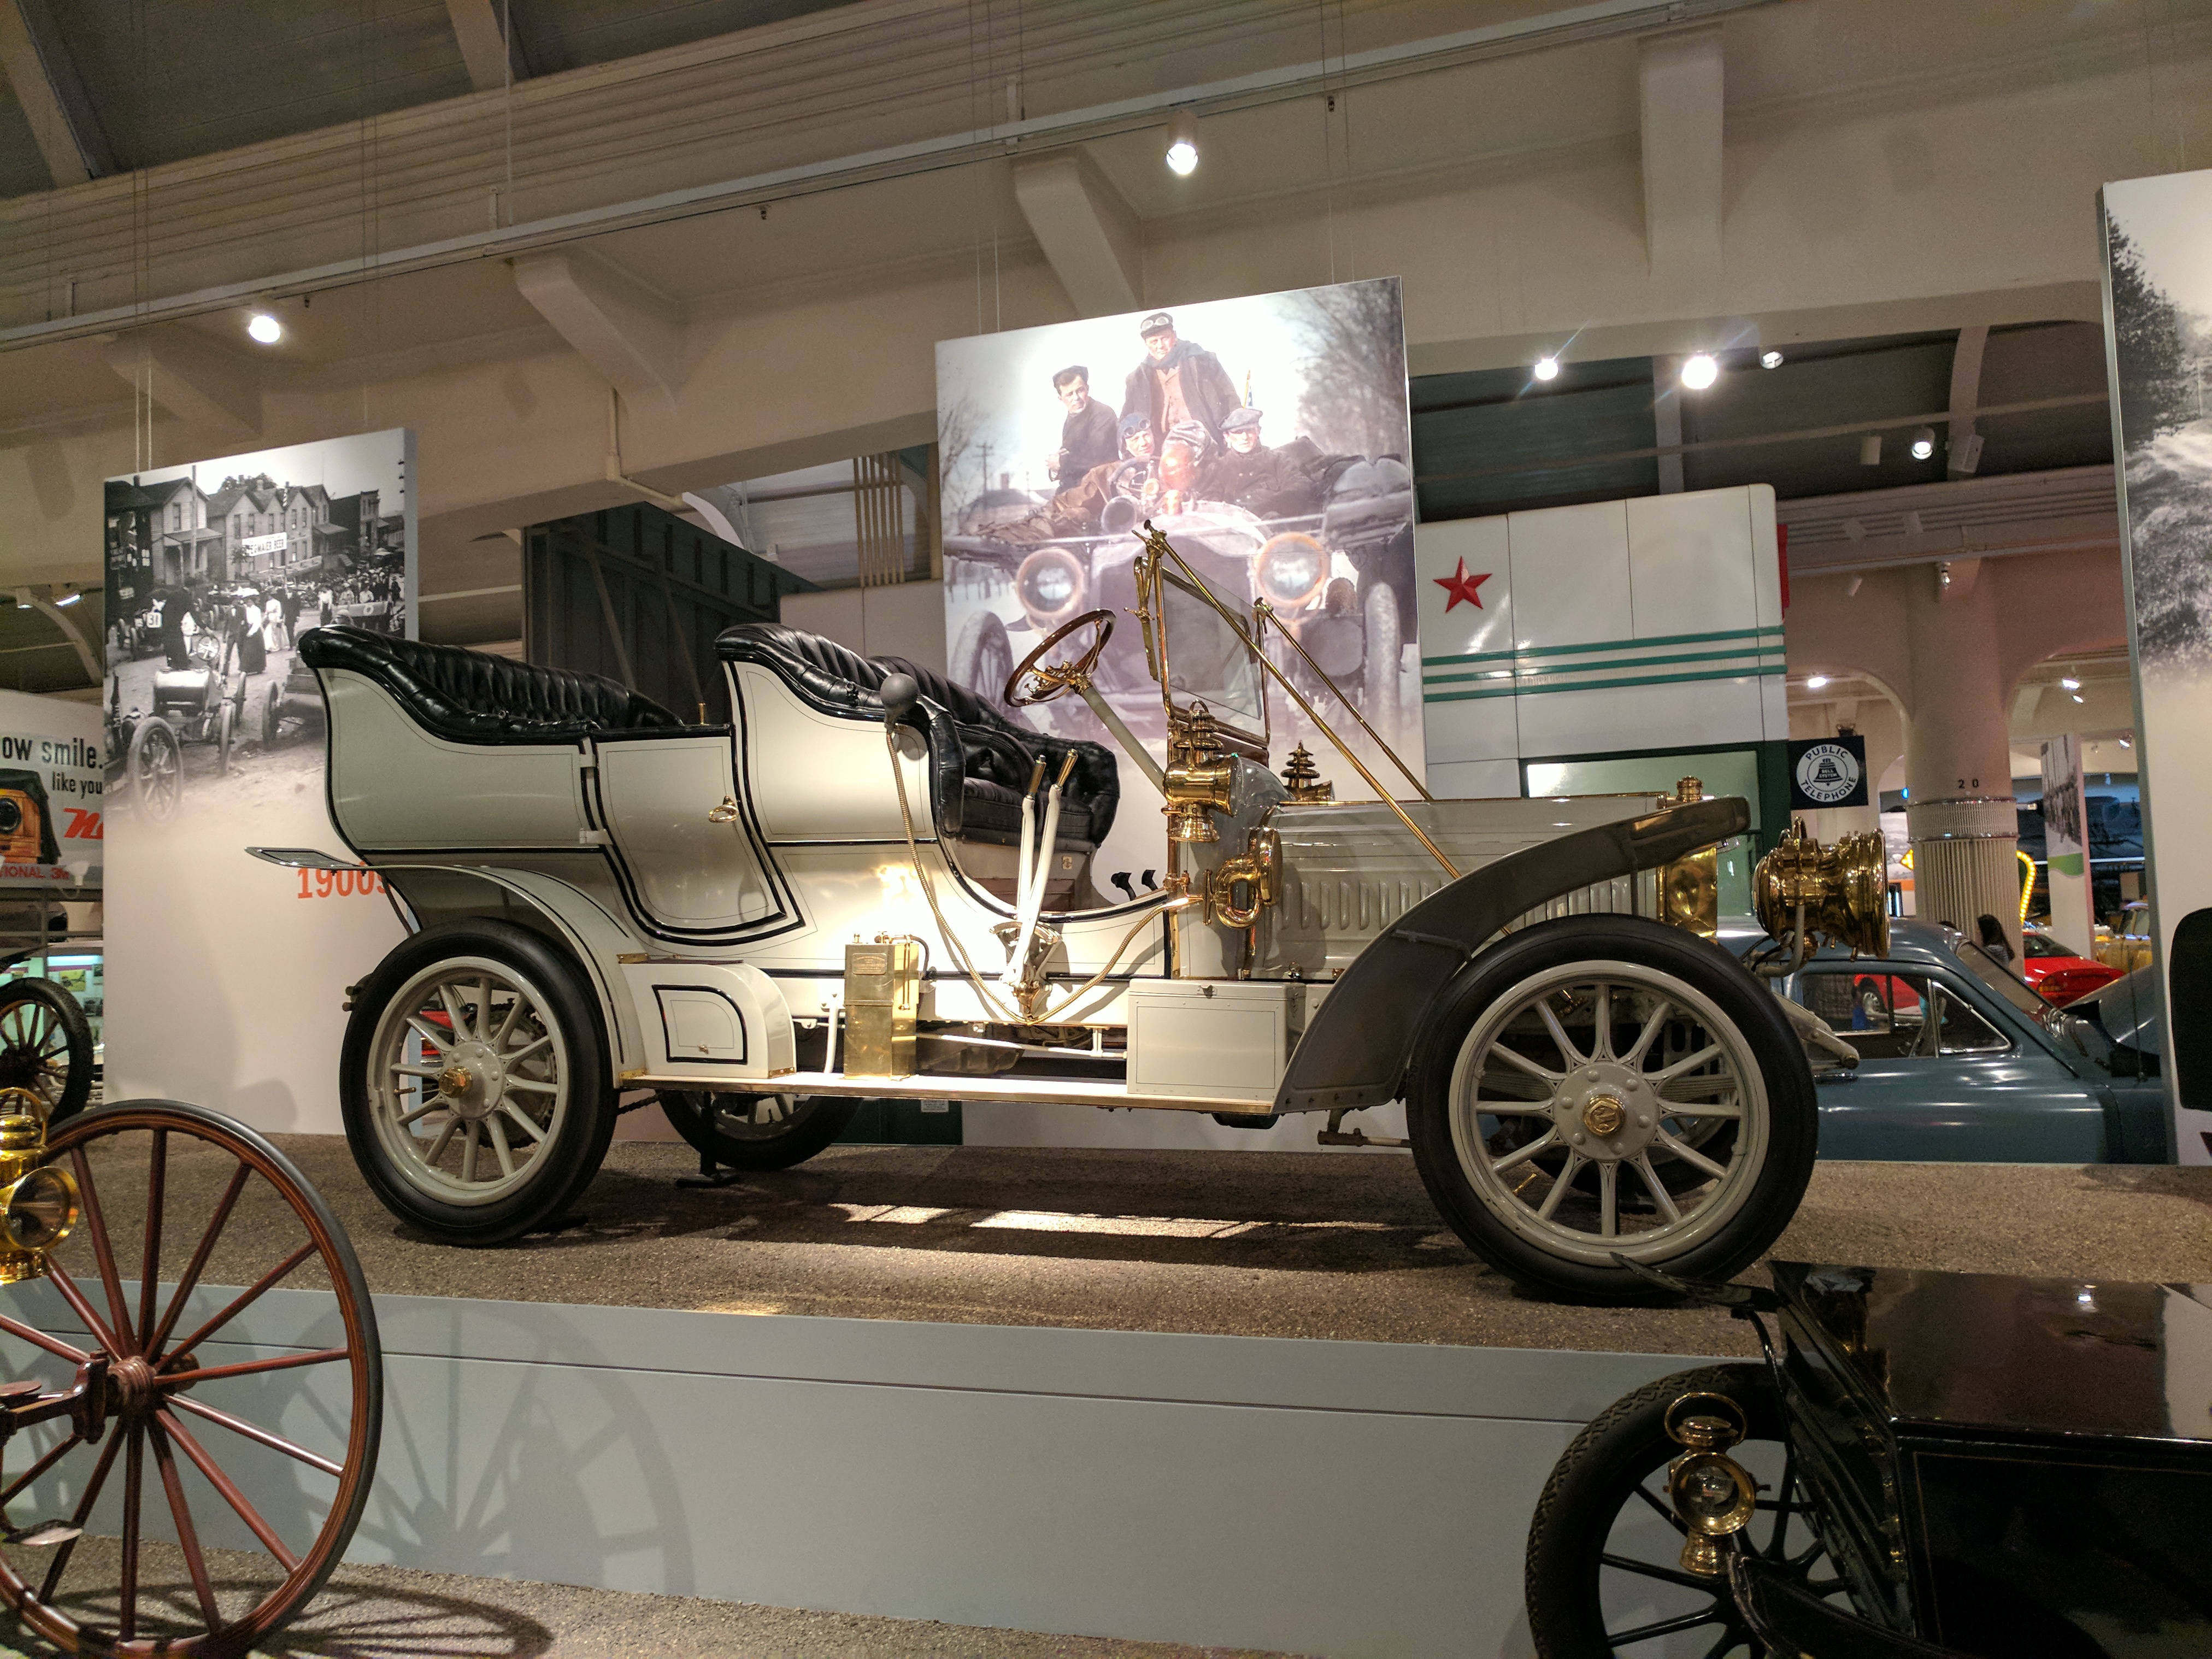
ford, museum, car, cars, auto, automobile, automobiles, truck, trucks, tractor, tractors, machine, machines, plane, planes, train, trains, land vehicle, vehicle, motor vehicle, alloy wheel, vintage car, rim, auto show, automotive design, antique car, carriage, spoke, classic car, automotive wheel system, wheel, auto part, tourist attraction, classic